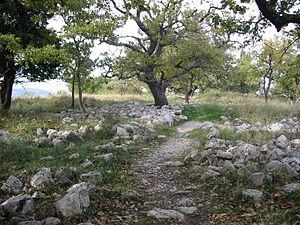
L'oppidum de la Quille est un oppidum du second Âge du fer situé sur la commune du Puy-Sainte-Réparade.